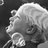
Emotion: happy